Low Level Bombsight, Mark III

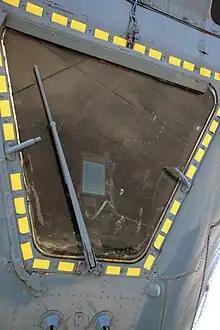
The Low Level sight can be seen in the bomb aimer's window of this retired South African Shackleton.

The sight remained with Coastal Command after the war, equipping the Avro Shackleton through that type's lifetime until 1991.